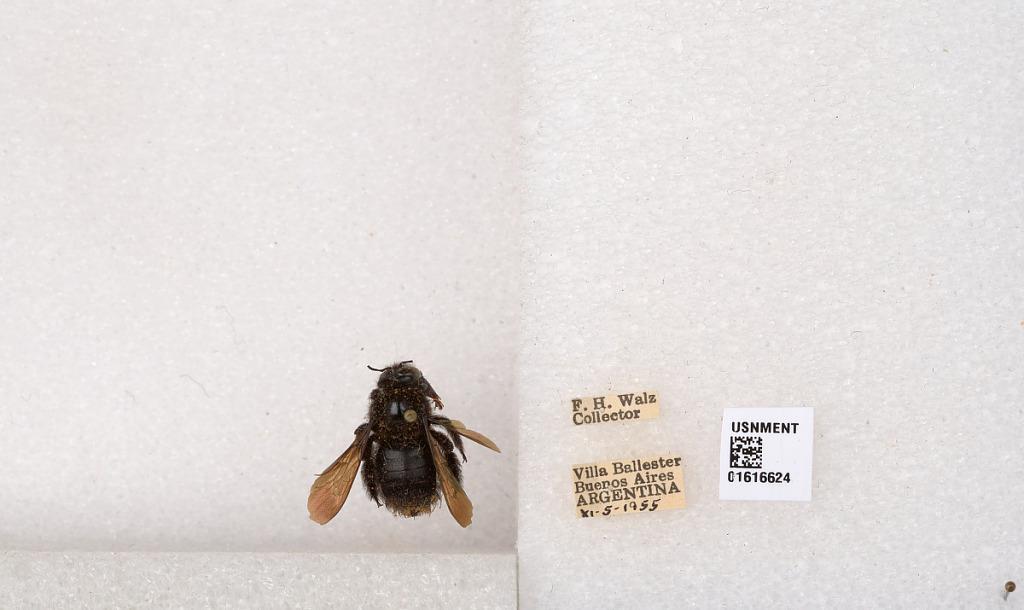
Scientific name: Xylocopa (Stenoxylocopa) artifex Smith
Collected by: F. Walz
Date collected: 1955-11-5
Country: Argentina
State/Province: Buenos Aires
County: Partido de General San Martin
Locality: Villa Ballester
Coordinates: -34.55, -58.5628